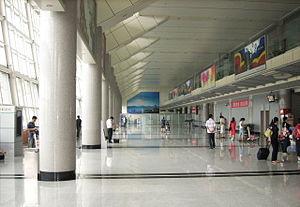
L'aéroport international de Wēihǎi Dàshuǐbó, est un aéroport situé dans le village de Dàshuǐbó sur le territoire de la ville de Wendeng sous l'administration de la ville-préfecture de Weihai, dans la province du Shandong, en Chine.